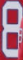
Number: 8